Cable Beach, Bahamas

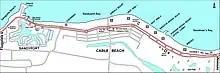
2009 map

Cable Beach is a beach, resort destination, and populated place on the northern coast of New Providence Island in the Bahamas west of Nassau. It spans two and a half miles. It is home to Pompey Market.